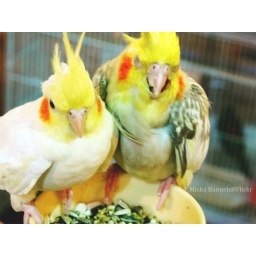
taken by me at the animal market &amp;lt;3. xoxo